Rickie Lee Jones

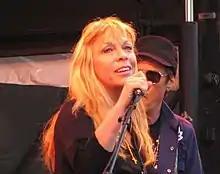
Jones performing in 2007

Rickie Lee Jones (born November 8, 1954) is an American singer, musician, and songwriter. Over the course of a career that spans five decades and 15 studio albums, she has recorded in various musical styles including rock, R&B, pop, soul, and jazz. A two-time Grammy Award winner (from eight nominations), Jones was listed at No. 30 on VH1's 100 Greatest Women in Rock & Roll in 1999. AllMusic stated: "Few singer/songwriters are as individual and eclectic as Rickie Lee Jones, a vocalist with an expressive and smoky instrument, and a composer who can weave jazz, folk, and R&B into songs with a distinct pop sensibility."